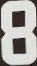
Number: 8